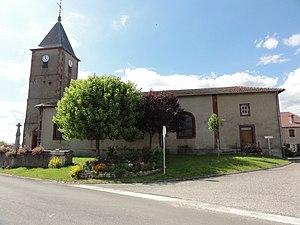
Fréménil (M-et-M) église